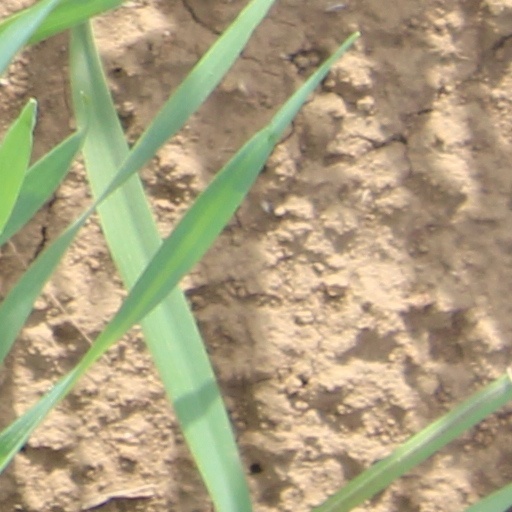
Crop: wheat